Sunenpha

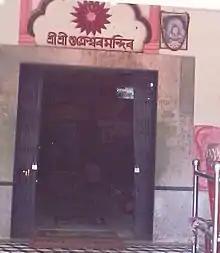
Entrance of Sukreswar Temple

It was customary for the tributary rulers under Ahom rule, to offer their submission with gifts and presents to the new king, during or after the coronation ceremony. The Ahom monarchs always maintained very friendly relationships with their tributary kingdoms. One of such tributary kingdoms was Rani, a place in southern part of Kamrup District, mostly inhabited by Karbis and Garos. Its rulers had a long association with the Ahoms since the days of Ahom-Mughal conflicts. Swargadeo Gadadhar Singha, grandfather of Swargadeo Pramatta Singha, during his princely days, was hiding in Rani at a house of a Garo woman, during the notorious reign of Lora Raja. On the occasion of the accession of Pramatta Singha, the ruler of Rani sent his envoy Rup offering his submissions and greetings to the new king. Chengmung Burhagohain received the ambassador deputed by the ruler of Rani. Vidyanivas Kataki introduced the representative of Rani. The Burhagohain then said: